Universal Music On Demand

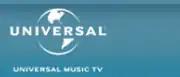
Univeral Music TV logo, used before name change

Universal Music On Demand (UMOD) is a London-based record label owned by Universal Music Group, formed in 1998 as Universal Music TV (UMTV). UMOD specialises in producing compilation albums and occasional single releases. It was founded when Seagram acquired PolyGram and merged the company's record labels under the same umbrella, replacing the PolyGram TV label.